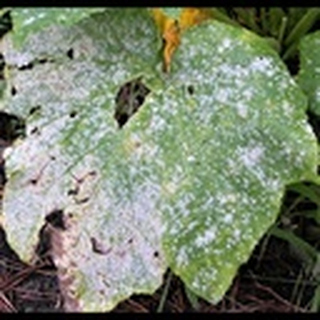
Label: cotton_powdery_mildew